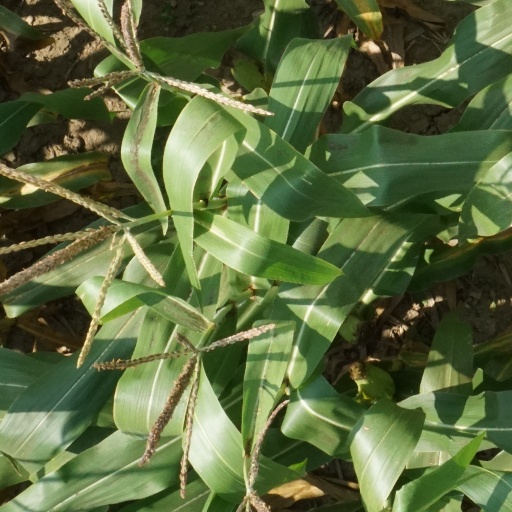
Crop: maize; corn